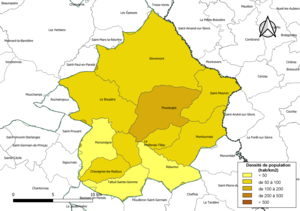
Carte des densités de population (millésimée 2016) des communes de la Communauté de communes du Pays de Pouzauges, département de la Vendée, France. Composition au 1er janvier 2019.
La communauté de communes du Pays-de-Pouzauges, généralement appelée « Pays-de-Pouzauges », est une intercommunalité à fiscalité propre française située dans le département de la Vendée et la région des Pays de la Loire.